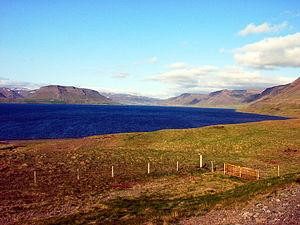
Liste des fjords islandais les plus importants :